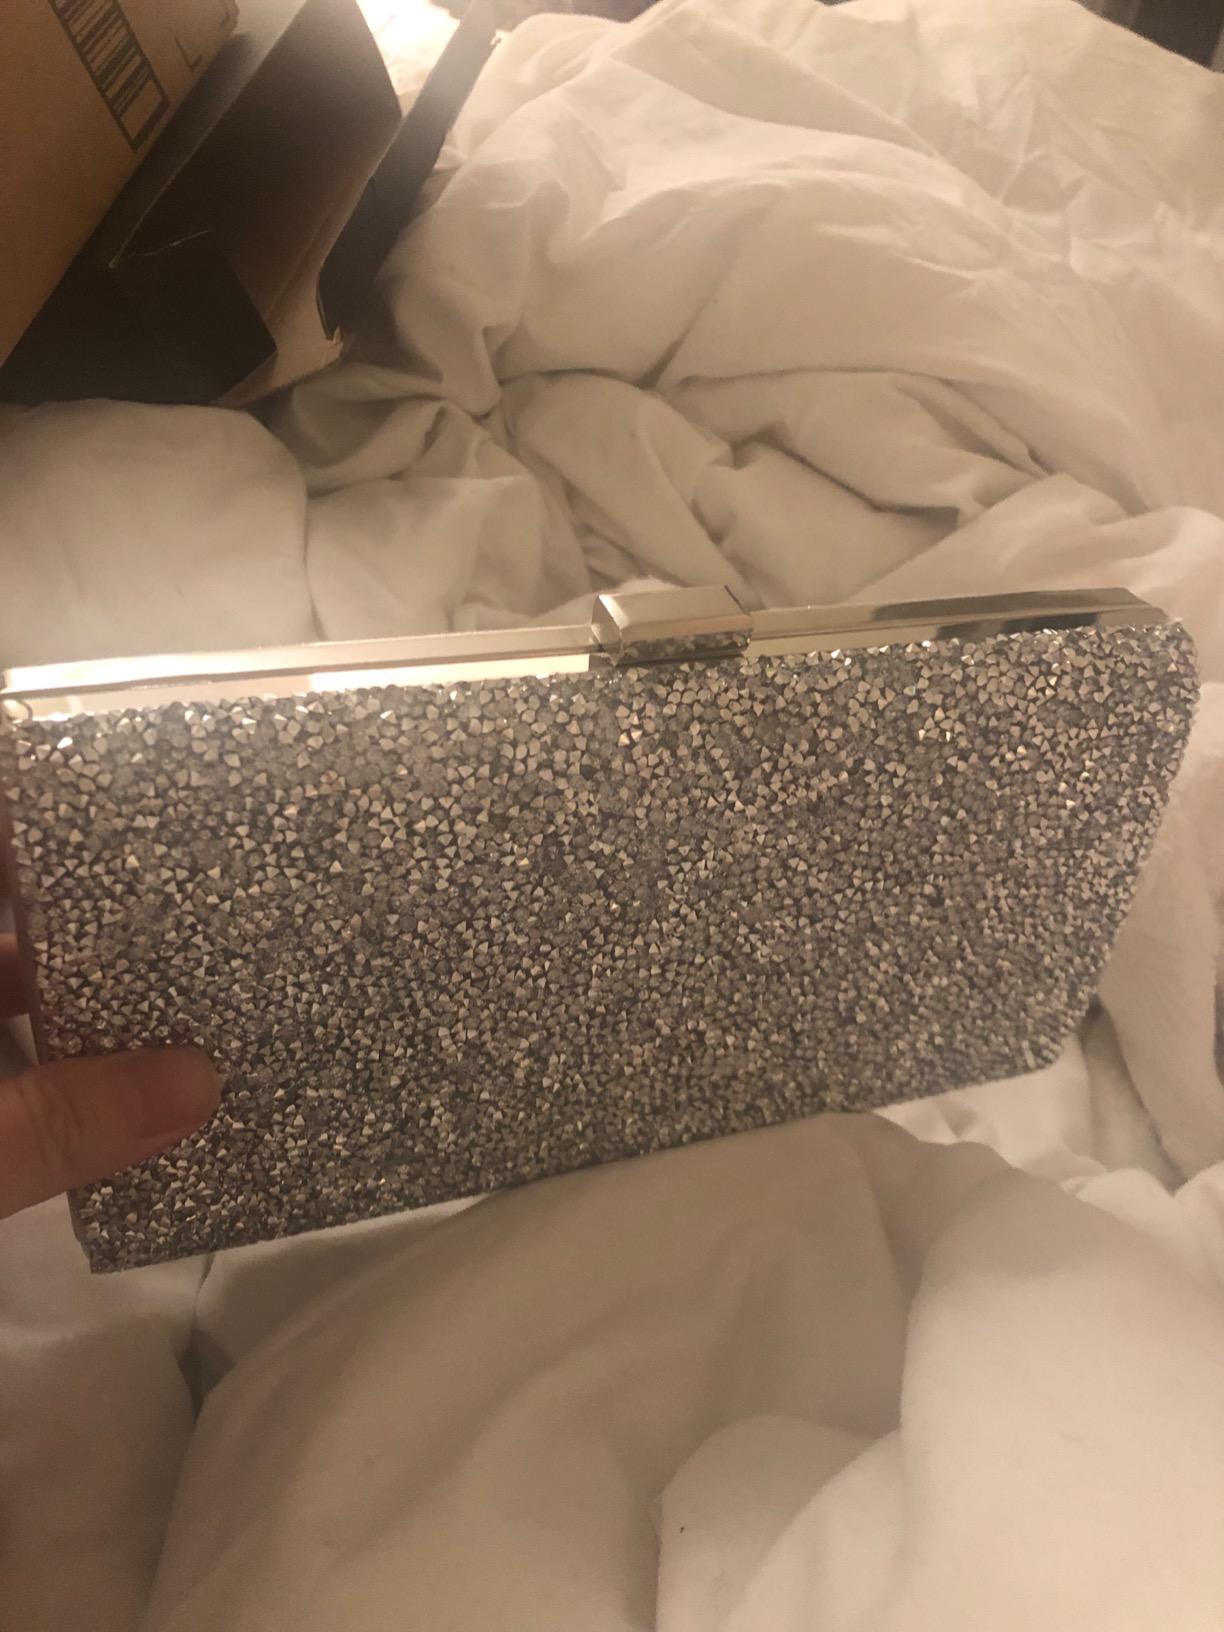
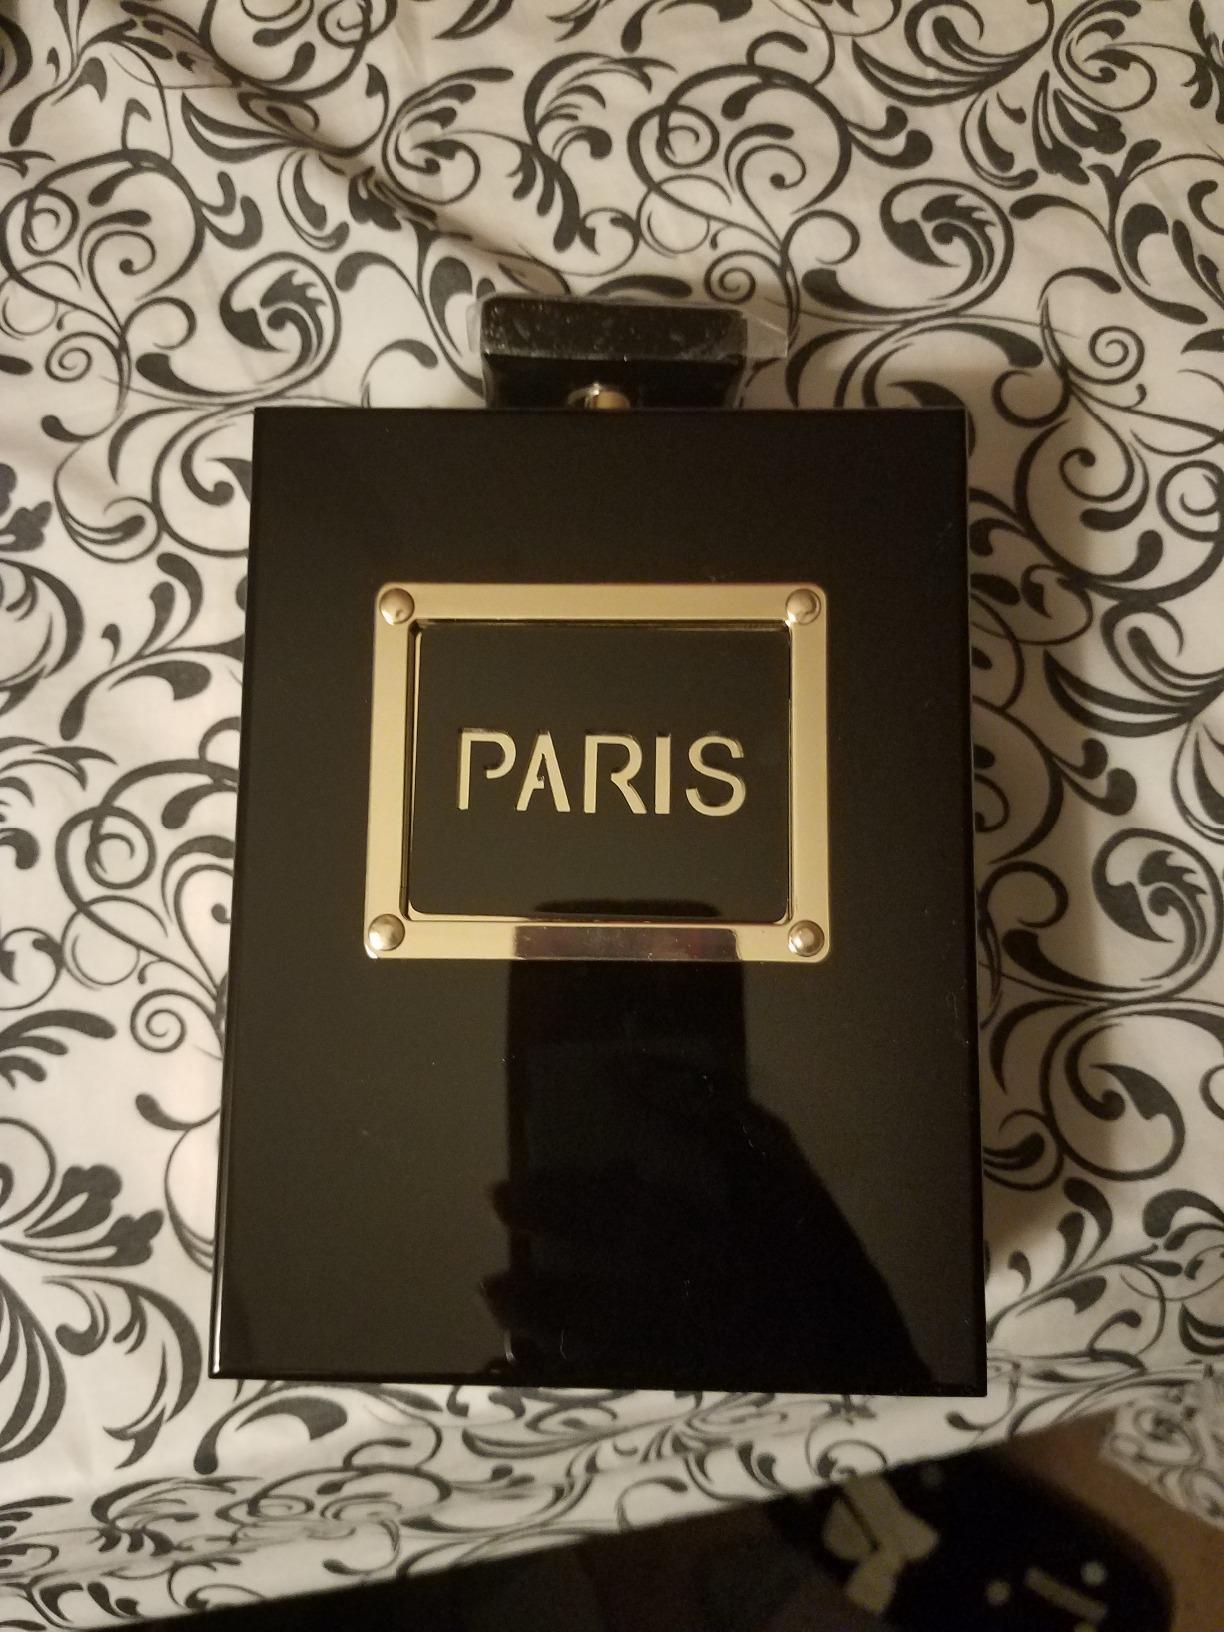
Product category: accessories_handbag
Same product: no